History of Widerøe

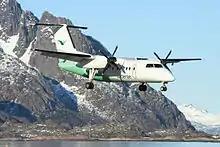
Dash 8-100 landing at Svolvær Airport, Helle

The subsidy model was changed in 1991. Previously the government guaranteed for the operating deficits; Widerøe was opposed to this as it they could never make an up-side on the operations. From 1991 the state paid Widerøe a negotiated price for the route and if Widerøe could make additional cost savings they would retain the money. Widerøe carried out a public issuing of new shares worth NOK 30 million in 1991. Major purchasers were regional transport companies in Northern Norway and Sogn og Fjordane. The largest owners after the restructuring were Torghatten Trafikkselskap (14.8 percent), Fylkesbaatane i Sogn og Fjordane (11.5 percent) and Nordlandsbanken (4.9 percent).